Bangjja

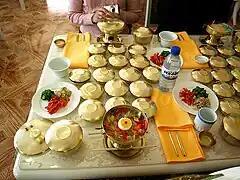
Bangjja ware used to serve various food at a restaurant in Kaesong, North Korea.

Bangjja, also called notgeureut or yugi, is a Korean type of hand-forged bronzeware. A complete set of "bangjja" includes dishes, bowls, spoons, and chopsticks. The main difference between Korean bronzeware or "bangjja" from other bronzeware is the alloy ratio between copper and tin. The "bangjja" contains much more tin than other bronzewares (Cu:Sn = 78:22 as volume) while the normal ratio of tin to copper is 1/9. Due to this compositional difference, "bangjja" (unlike other kinds of bronzeware) can be sterilized. For this reason, it has historically been used as tableware for the royal families of Korea. "Bangjja" is used for the traditional presentation of Korean royal court cuisine ("surasang"). In 1983, the government of South Korea officially designated "bangjja" as an Important Intangible Cultural Property.